STS-119

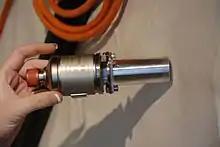
The type of valve that was an interim concern.

The STS-119 crew was at Kennedy Space Center from January 19–22, 2009 for the Terminal Countdown Demonstration Test. On January 21–22, 2009, mission managers met for the program level Flight Readiness Review (FRR). Following the FRR, mission managers recommended evaluating the hydrogen flow control valves on "Discovery", and set a new target launch date of February 19, 2009.